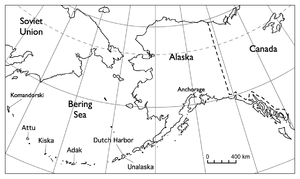
Slaget om Aleuterne / Allieret svar / Attu
Et kort over Beringshavsregionen.
"Slaget om Aleuterne var et felttog om øgruppen Aleuterne, en del af Alaska, under Stillehavskrigen i 2. verdenskrig. Det begyndte den 3. juni 1942. En lille japansk styrke besatte øerne Attu og Kiska, men øernes afsides beliggenhed og vanskeligheder med vejr og terræn betød, at det næsten tog et år for en stor amerikansk styrke at erobre dem tilbage. Øernes strategiske værdi var, at man fra dem kunne kontrollere Stillehavets storcirkelruter. Den amerikanske general Billy Mitchell sagde til den amerikanske kongres i 1935: ""Jeg tror, at i fremtiden, vil den der har Alaska have hele verden. Jeg tror, det er det vigtigste strategiske sted i verden."" Japanerne begrundede, at kontrollen med Aleuterne ville forhindre et muligt amerikansk angreb på tværs af det nordlige Stillehav. Tilsvarende frygtede USA, at øerne ville blive brugt som baser, hvorfra man kunne starte luftangreb mod USA's vestkyst.